Fine-art nude photography

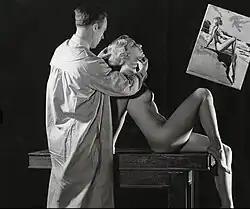
Photographer Earl Moran working with model Zoë Mozert in the 1930s.

Fine-art nude photography is a genre of fine-art photography which depicts the nude human body with an emphasis on form, composition, emotional content, and other aesthetic qualities. The nude has been a prominent subject of photography since its invention, and played an important role in establishing photography as a fine art medium. The distinction between fine art photography and other subgenres is not absolute, but there are certain defining characteristics.